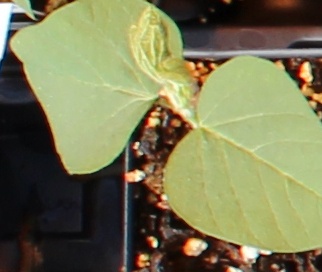
Label: Soybean